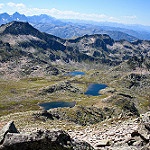
Scene: Outdoor